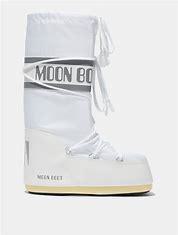
Brand: Moon
Model: Boot Moon Icon Nylon